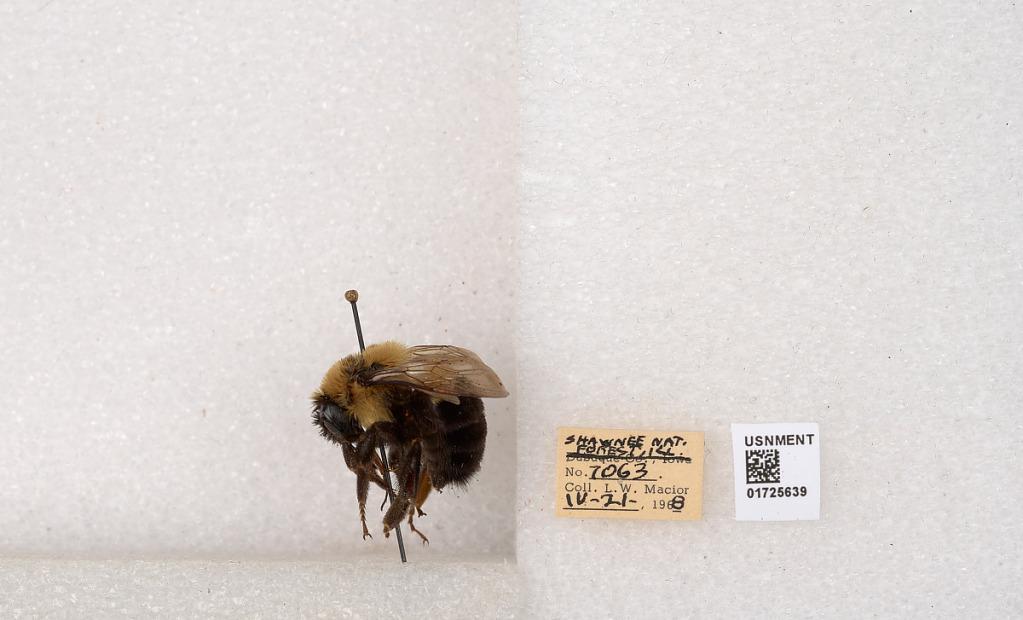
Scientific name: Bombus impatiens Cresson
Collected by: L. Macior
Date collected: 1968-4-21
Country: United States
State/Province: Illinois
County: Johnson
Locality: Shawnee National Forest
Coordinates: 37.5114, -88.8011